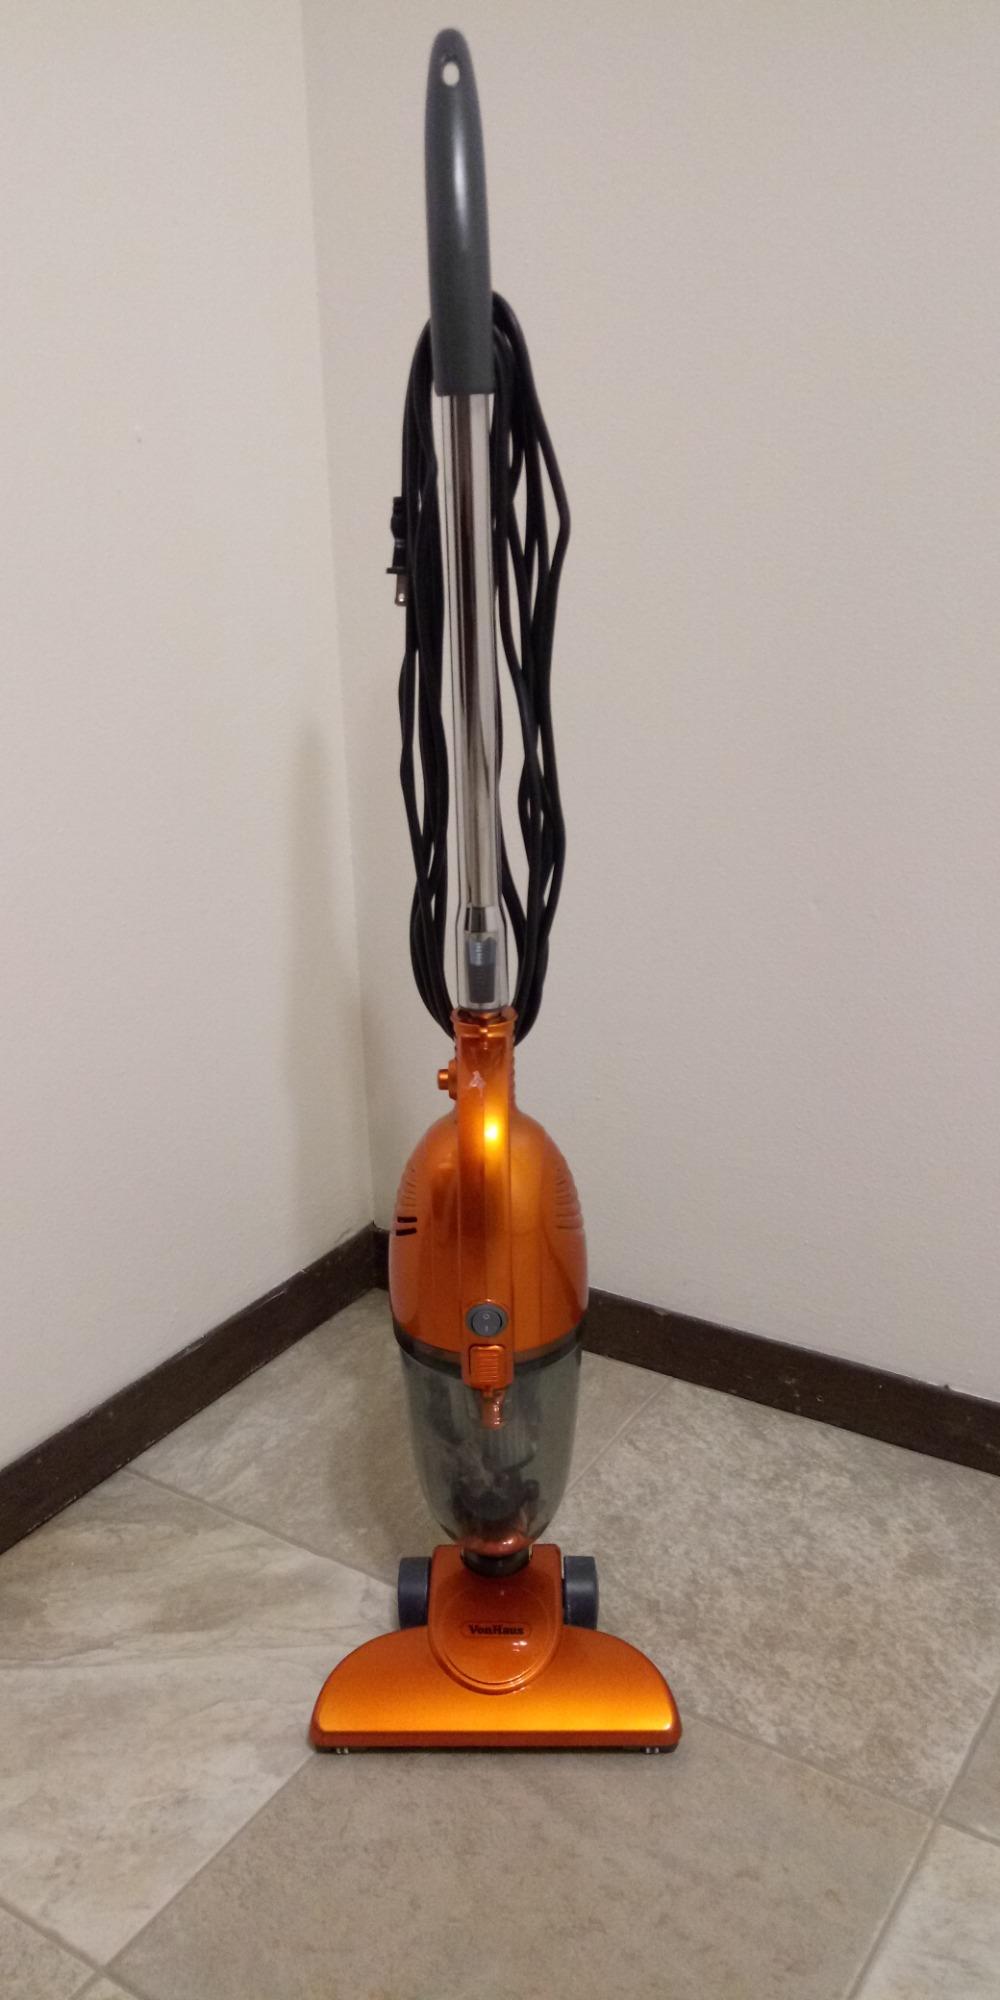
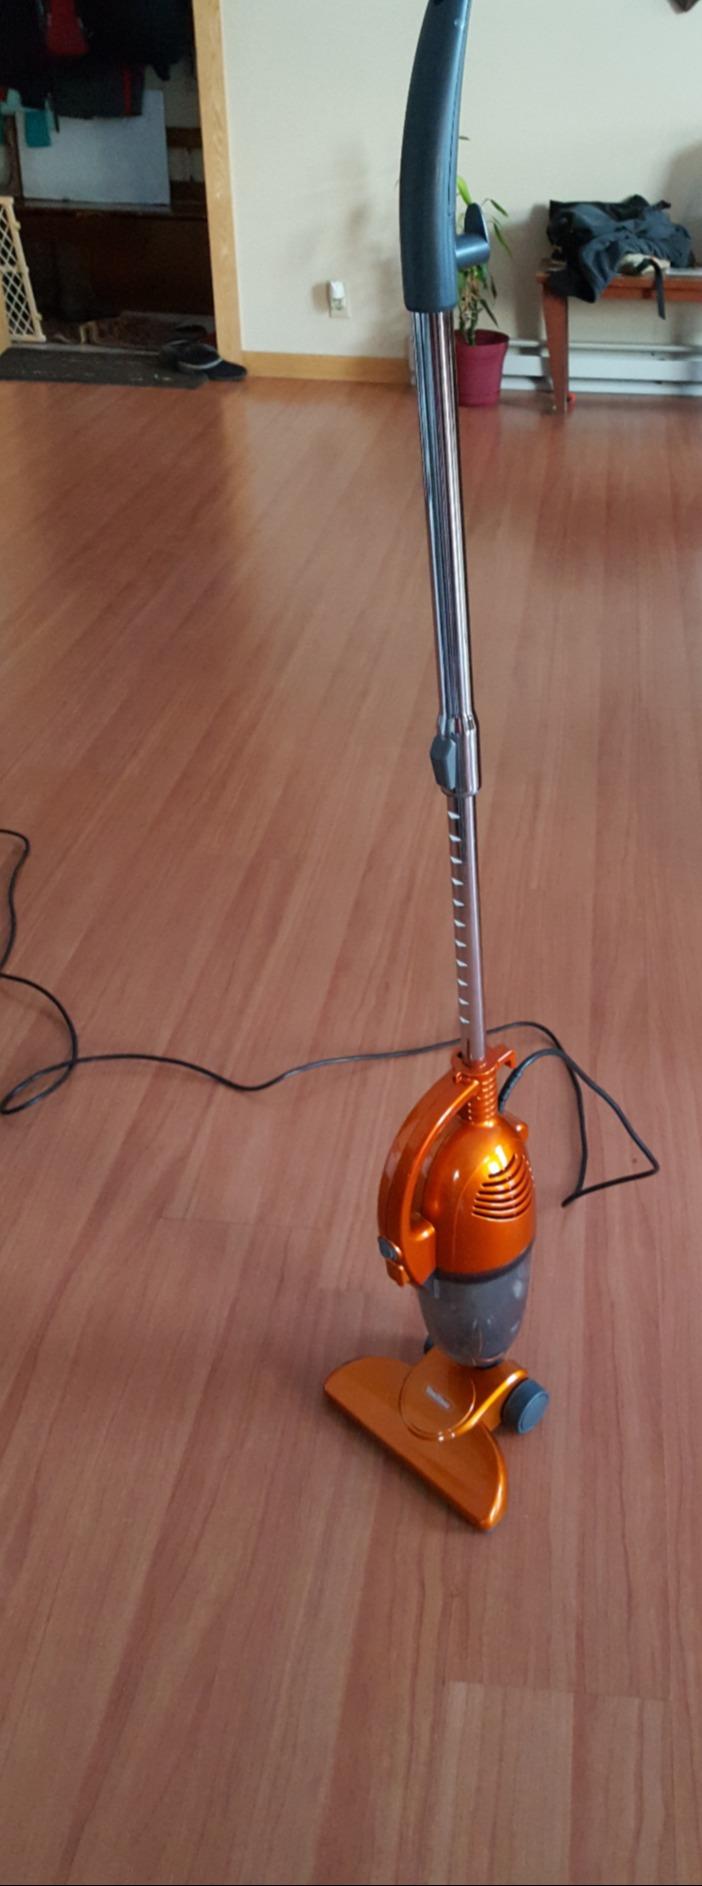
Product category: items_vacuum
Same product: yes